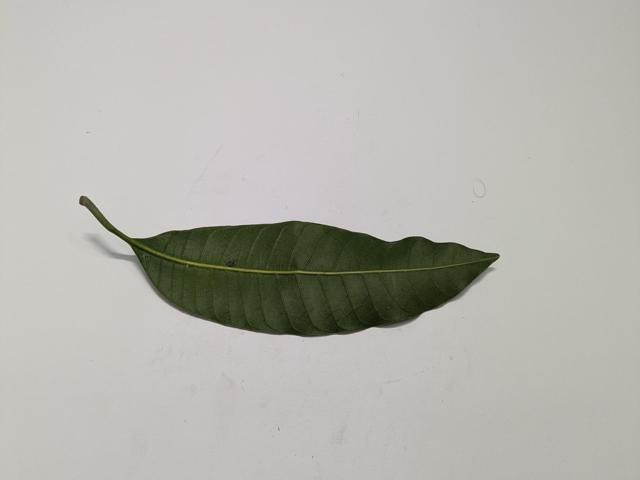
Mango leaf variety: Amrapali